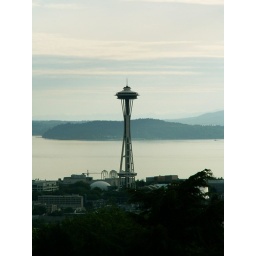
The Space Needle as seen from the top of the water tower in Volunteer Park.